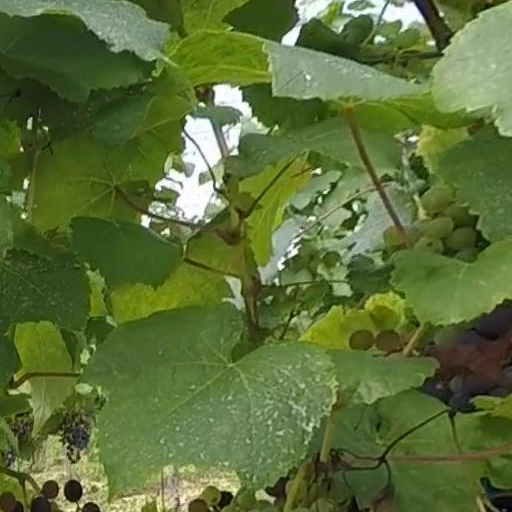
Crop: grape